Question: Please indicate a possible affordance area of the jump_skateboard that can be used for jumping
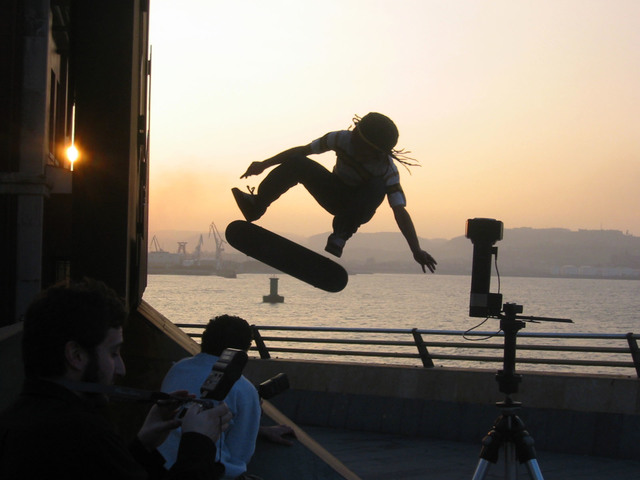
Answer: [218, 217, 351, 296]